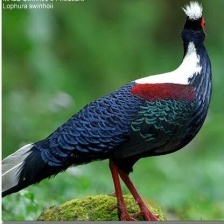
Species: SWINHOES PHEASANT
Scientific name: LOPHURA SWINHOII